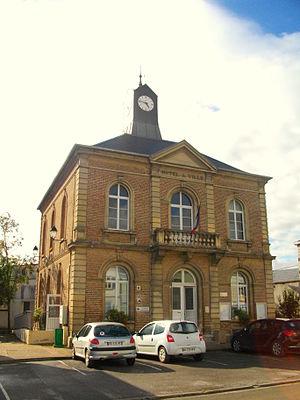
La mairie
Molliens-Dreuil est une commune française située dans le département de la Somme, en région Hauts-de-France.